Religion in Austria

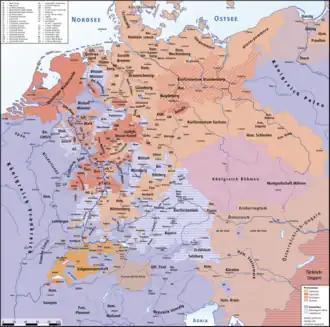
Much of eastern Austria adopted Lutheranism until counterreformational efforts changed it in the late 16th century.

The Protestant Reformation spread from northern Germany to Austria. By the Council of Trent in 1545, almost half of the Austrian population had converted to Lutheranism, while a minority also endorsed Calvinism. Eastern Austria was more affected by this phenomenon than western Austria. After 1545, Austria was recatholicized in the Counter Reformation. The Habsburgs imposed a strict regime to restore the influence of the Catholic Church among Austrians and their campaign proved successful. The Habsburgs for a long time viewed themselves as the vanguard of Catholicism, while all the other Christian confessions and religions were repressed.